Andriamasinavalona

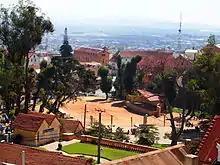
Andohalo, where Merina sovereigns addressed the public

Under Andriamasinavalona's rule, the political administration of Imerina became more clearly defined. The number of "andriana" (noble) sub-castes was expanded from four to six and additional roles and specific territories were designated for each group, both within the neighborhoods of Antananarivo and in the countryside surrounding the capital. These territorial divisions were strictly enforced: members of subcastes were required to live within their designated territories and were not authorized to stay for extended periods in the territories reserved for others. Andriamasinavalona decentralized governance and strengthened the power of local administrators by creating a series of new decrees that further formalized the relationship between the andriana and the "hova" (commoners) they ruled.